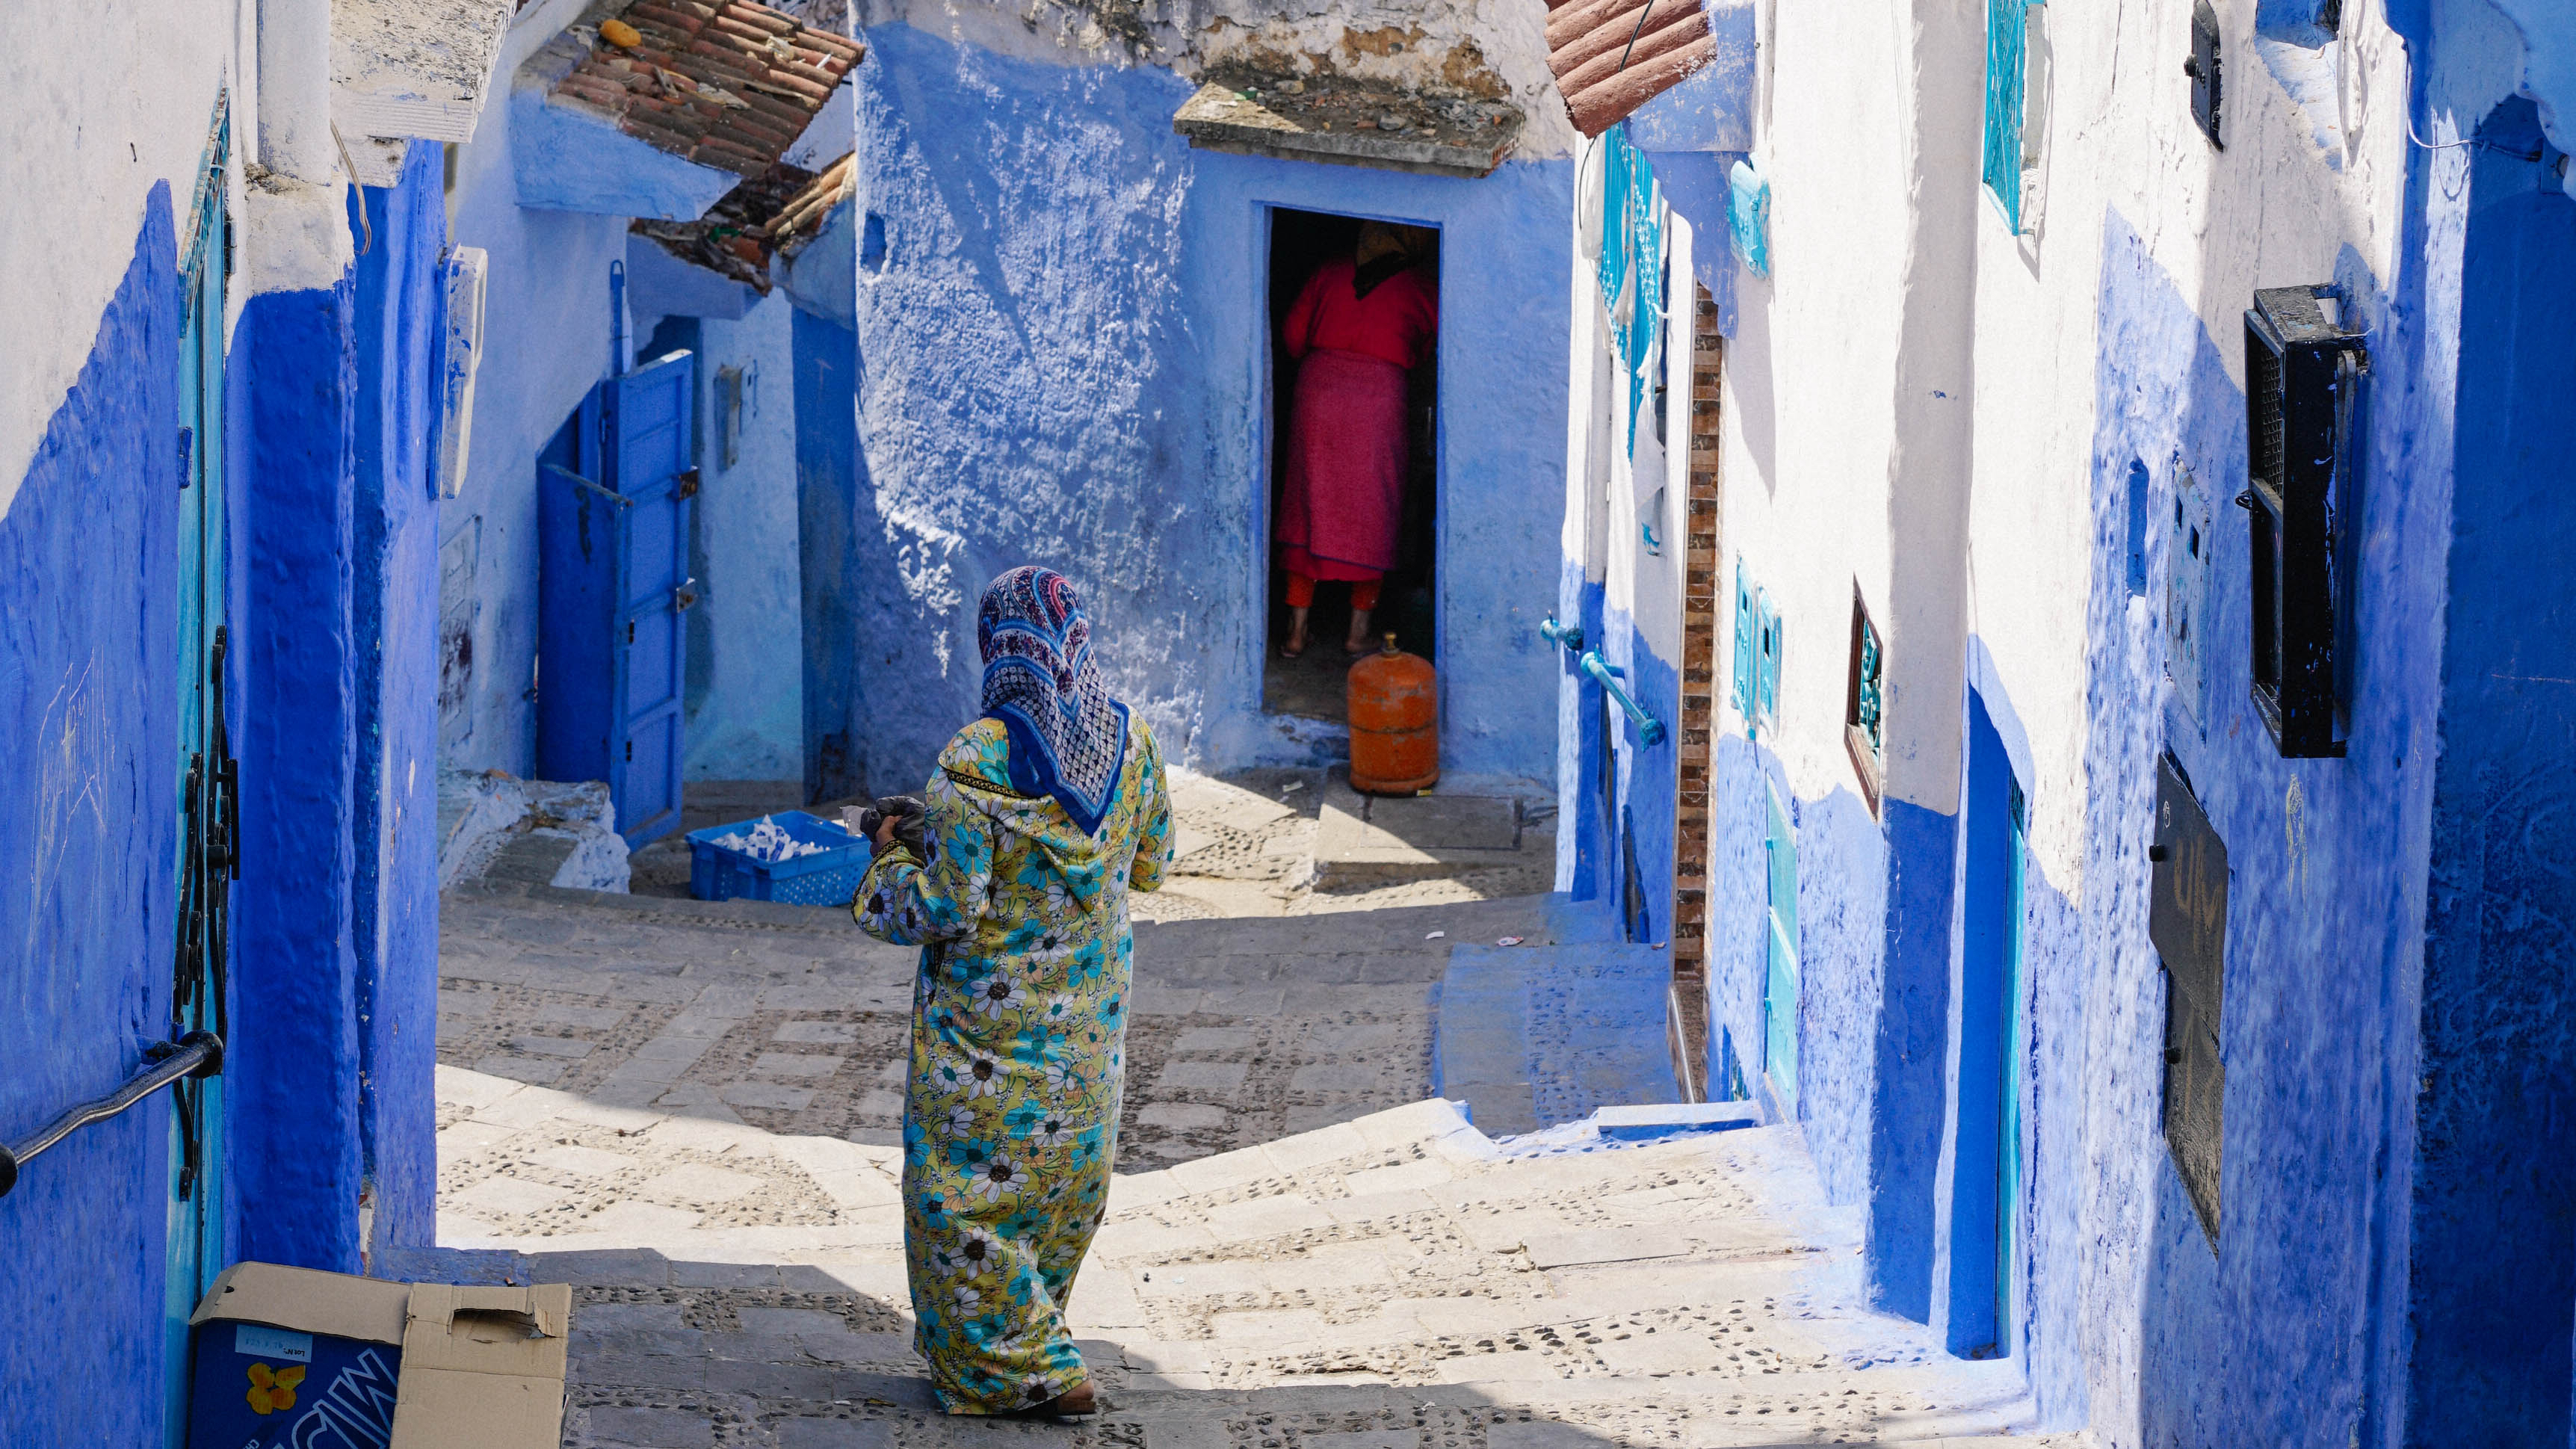
winter, road, street, alley, wall, spring, color, blue, art, temple, urban area